Sri Lanka Air Force

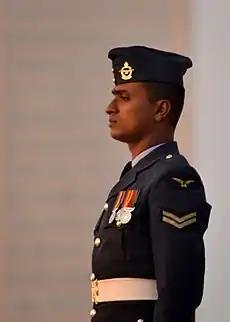
A Sri Lankan Air Force Corporal

Most of the Sri Lankan Air Force is deployed for domestic defensive operations, while a limited foreign deployment is maintained.